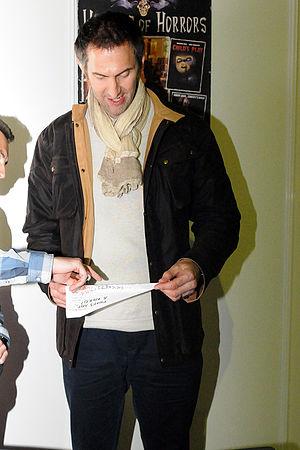
Ian Whyte est un ancien basketteur professionnel britannique reconverti dans le cinéma. Il est né le 17 septembre 1971 à Bangor et est connu pour avoir endossé le costume de Predator dans Alien vs. Predator et Aliens vs. Predator: Requiem, succédant ainsi au défunt acteur Kevin Peter Hall. En 2008, il a participé à l'adaptation cinématographique du manga Dragon Ball, dans laquelle il joue le rôle de Oozaru dans certaines scènes. Dernièrement il a incarné un ingénieur dans le film Prometheus. Il remplace aussi en 2012 Conan Stevens dans le rôle de Gregor Clegane dans la série télévisée Le Trône de fer lors de la saison 2.
Cet article présente la liste des personnages de la série télévisée américaine Game of Thrones, adaptée des romans de fantasy médiévale écrits par George R. R. Martin. La série se déroule dans un univers fictif et narre les luttes de pouvoir pour le contrôle du Trône de fer sur les continents d'Essos et Westeros entre de nobles clans rivaux et leurs allégeances.